Action Man: 40th Anniversary

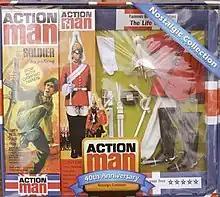
Action Man 40th Anniversary Nostalgic Collection

The Hasbro Action Man: 40th Anniversary Nostalgic Collection 2006-2010 were reproductions of the early period (1960s to 1970s) Palitoy Action Man figures, sold in collectors sets released in 2006. Four different boxed uniform sets and a boxed figure were released in each successive wave.